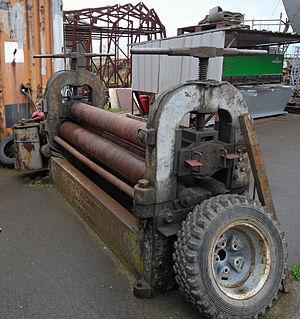
Une cintreuse permet le cintrage de pièces métalliques afin de leur donner des formes arrondies. Il existe plusieurs types de cintreuses suivant s'il s'agit de tôles ou de profilés.